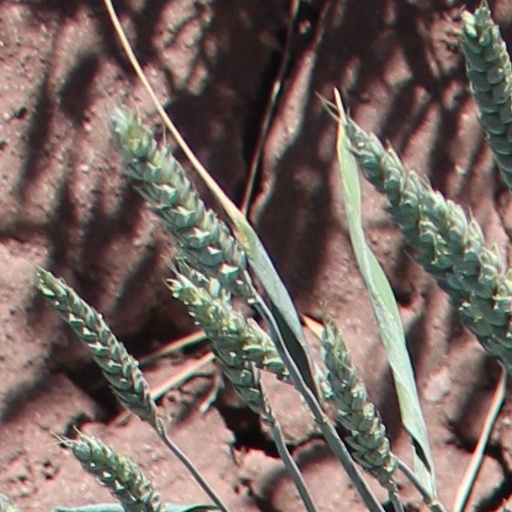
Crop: wheat